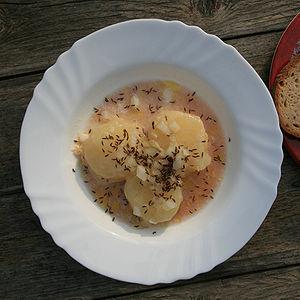
Le Handkäse est un fromage allemand à base de lait caillé similaire au Harzer. C'est une spécialité du sud de la Hesse, en particulier de Frankfurt am Main, Offenbach am Main, Darmstadt et Langen. Hüttenberg abrite quatre des six producteurs de Handkäse du centre de la Hesse. Aujourd'hui, elle est principalement reliée à la région Rhin-Main et aux régions voisines de la Hesse rhénane et du Palatinat. Il tire son nom de la méthode traditionnelle de production : formé avec les mains.